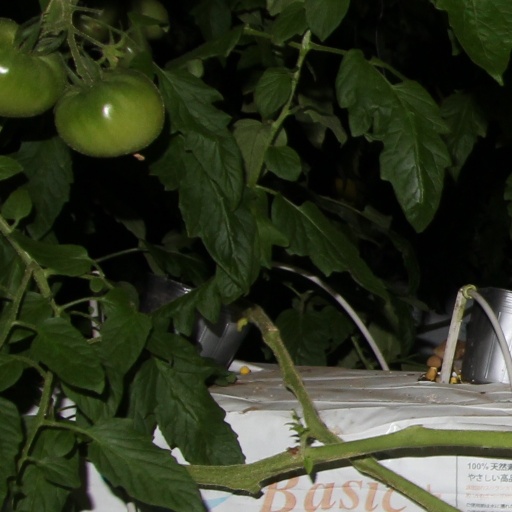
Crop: tomato